New Hope A.R.P. Church and Session House

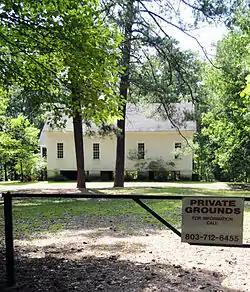

New Hope A.R.P. Church and Session House is a historic Associate Reformed Presbyterian Church building and Session House located near Winnsboro, Fairfield County, South Carolina. They were built about 1886. The meeting house form church is a one-story, weatherboarded, frame church. It features a bracketed belfry with a bellcast roof. The session house is a 10 by 12 foot weatherboarded frame building with a gable roof.